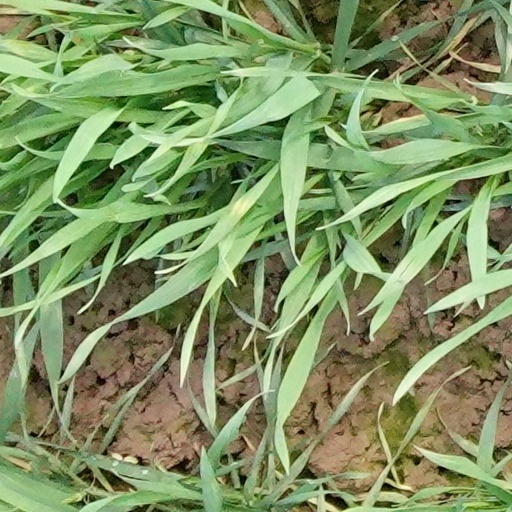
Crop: wheat